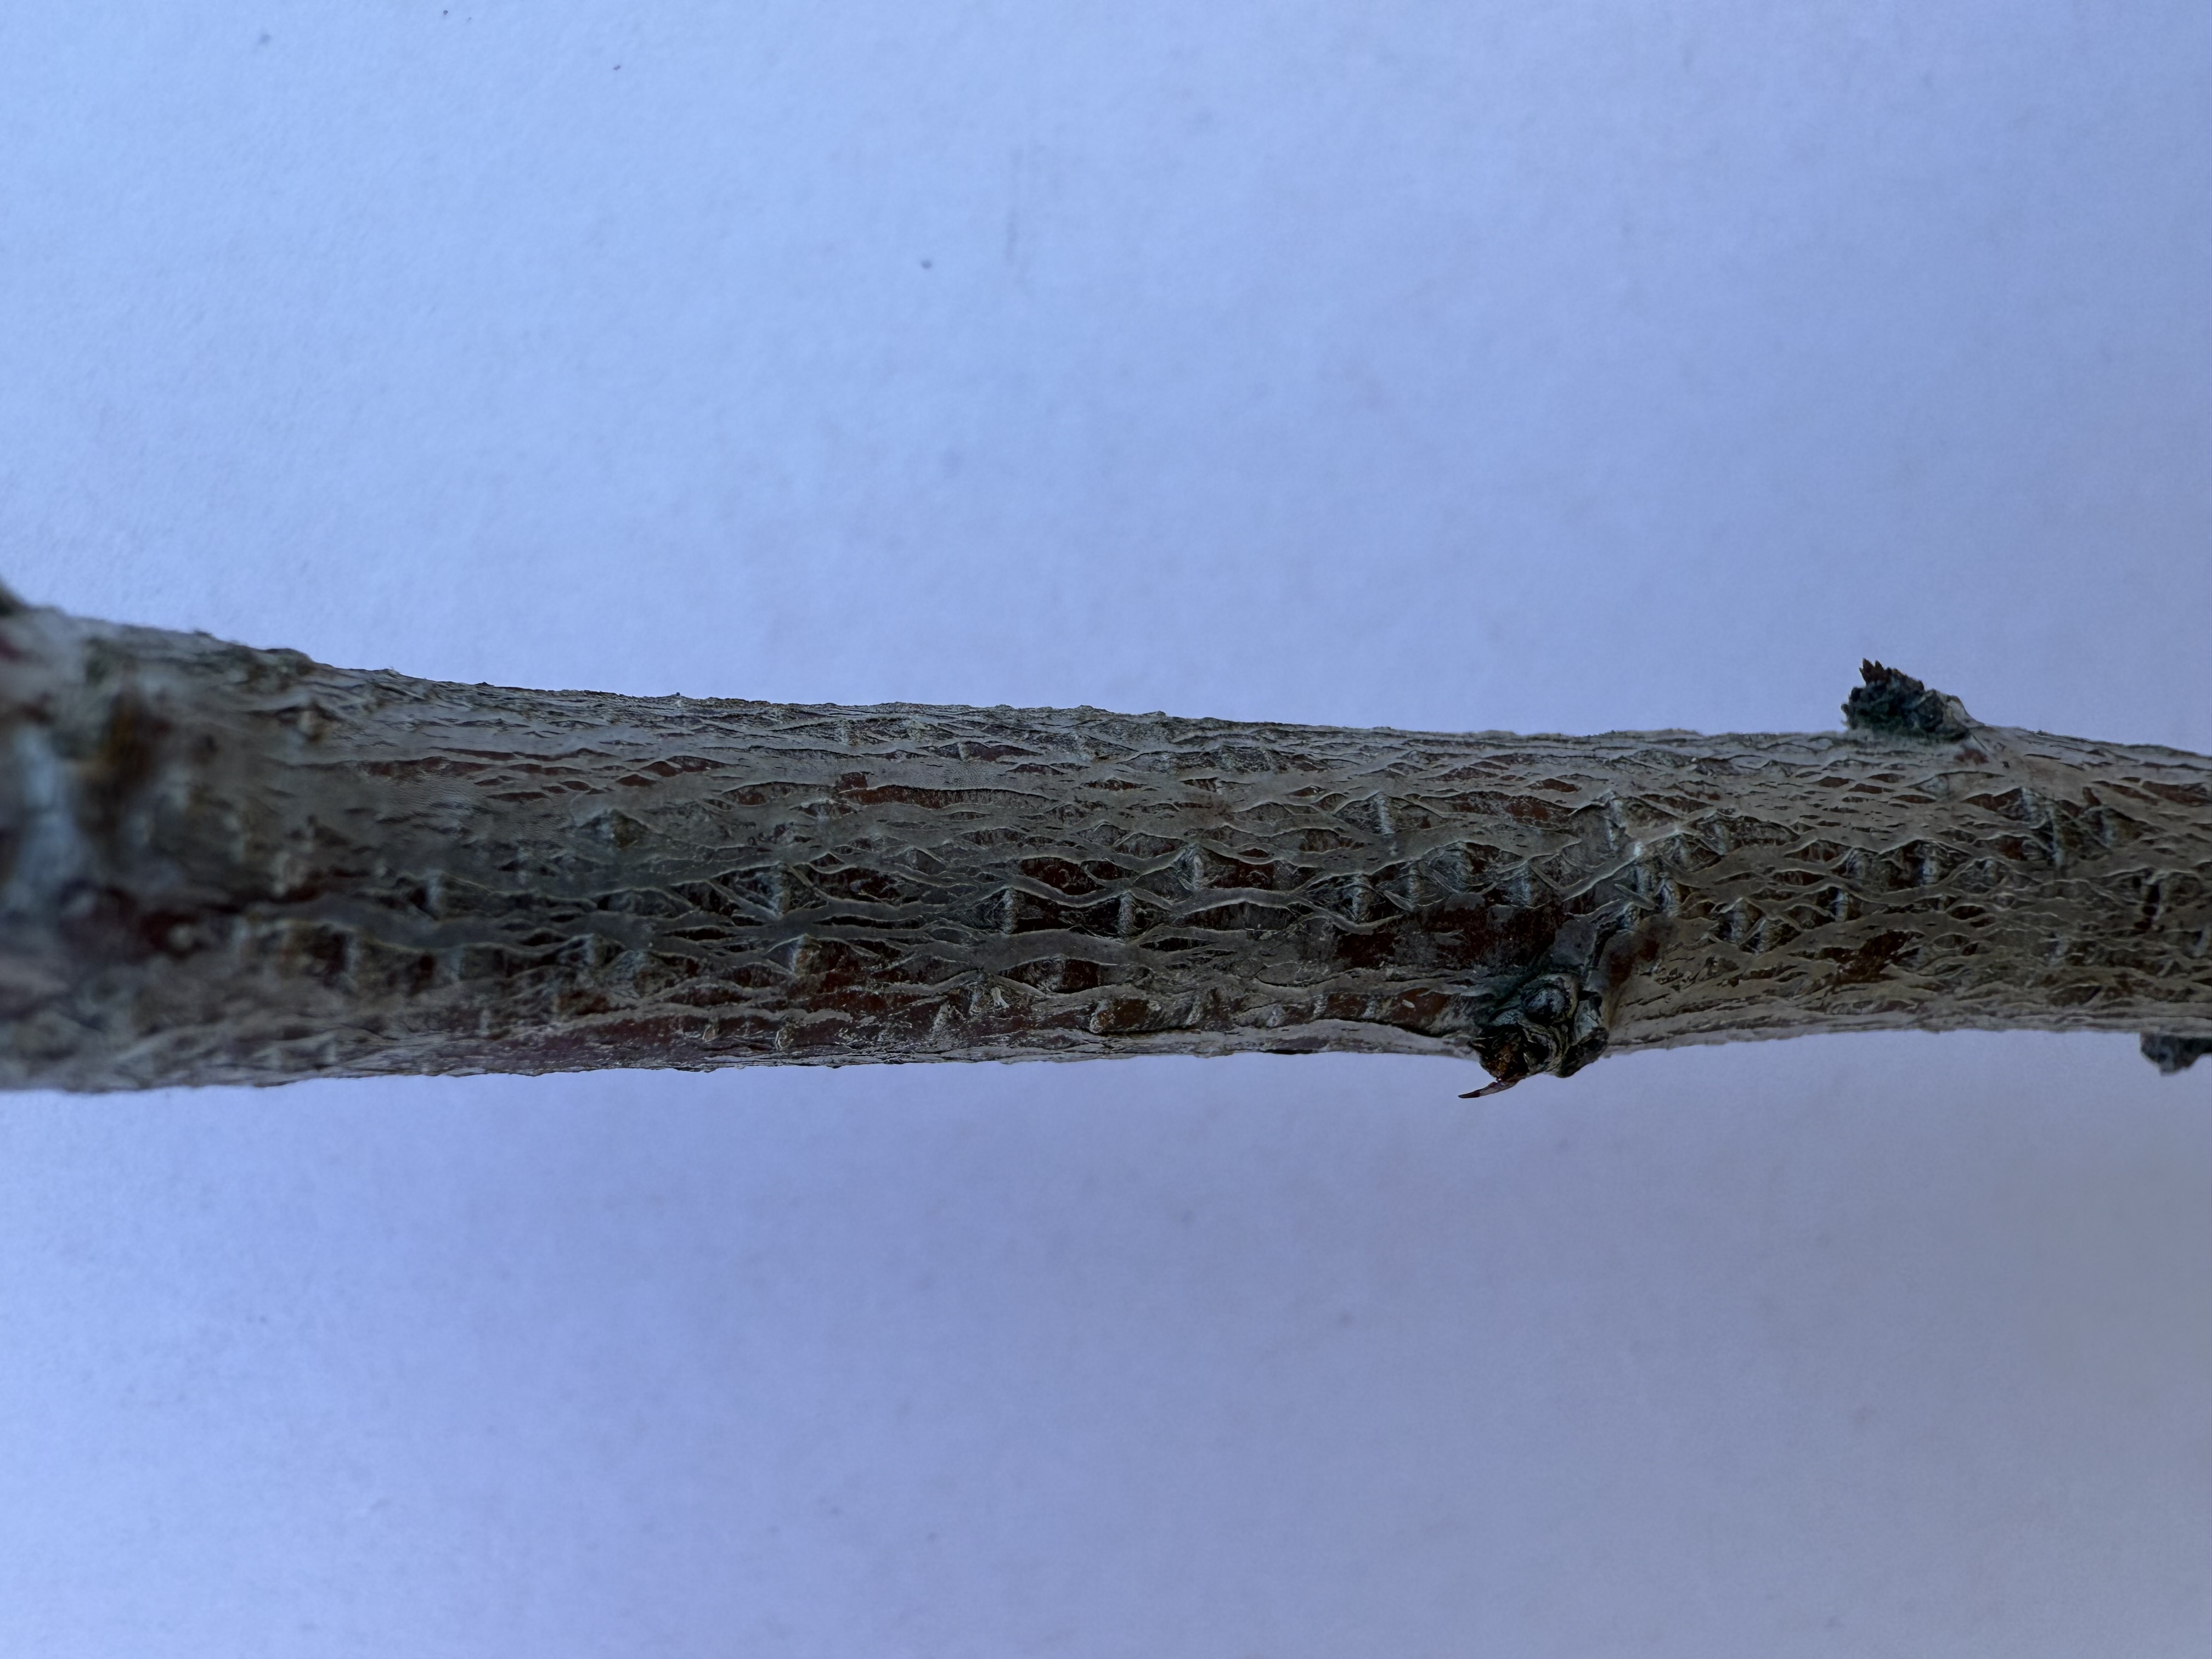
Variety: Black Diamond Plum